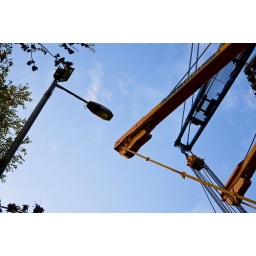
This magnificent yellow beast currently dwells near anderston station.